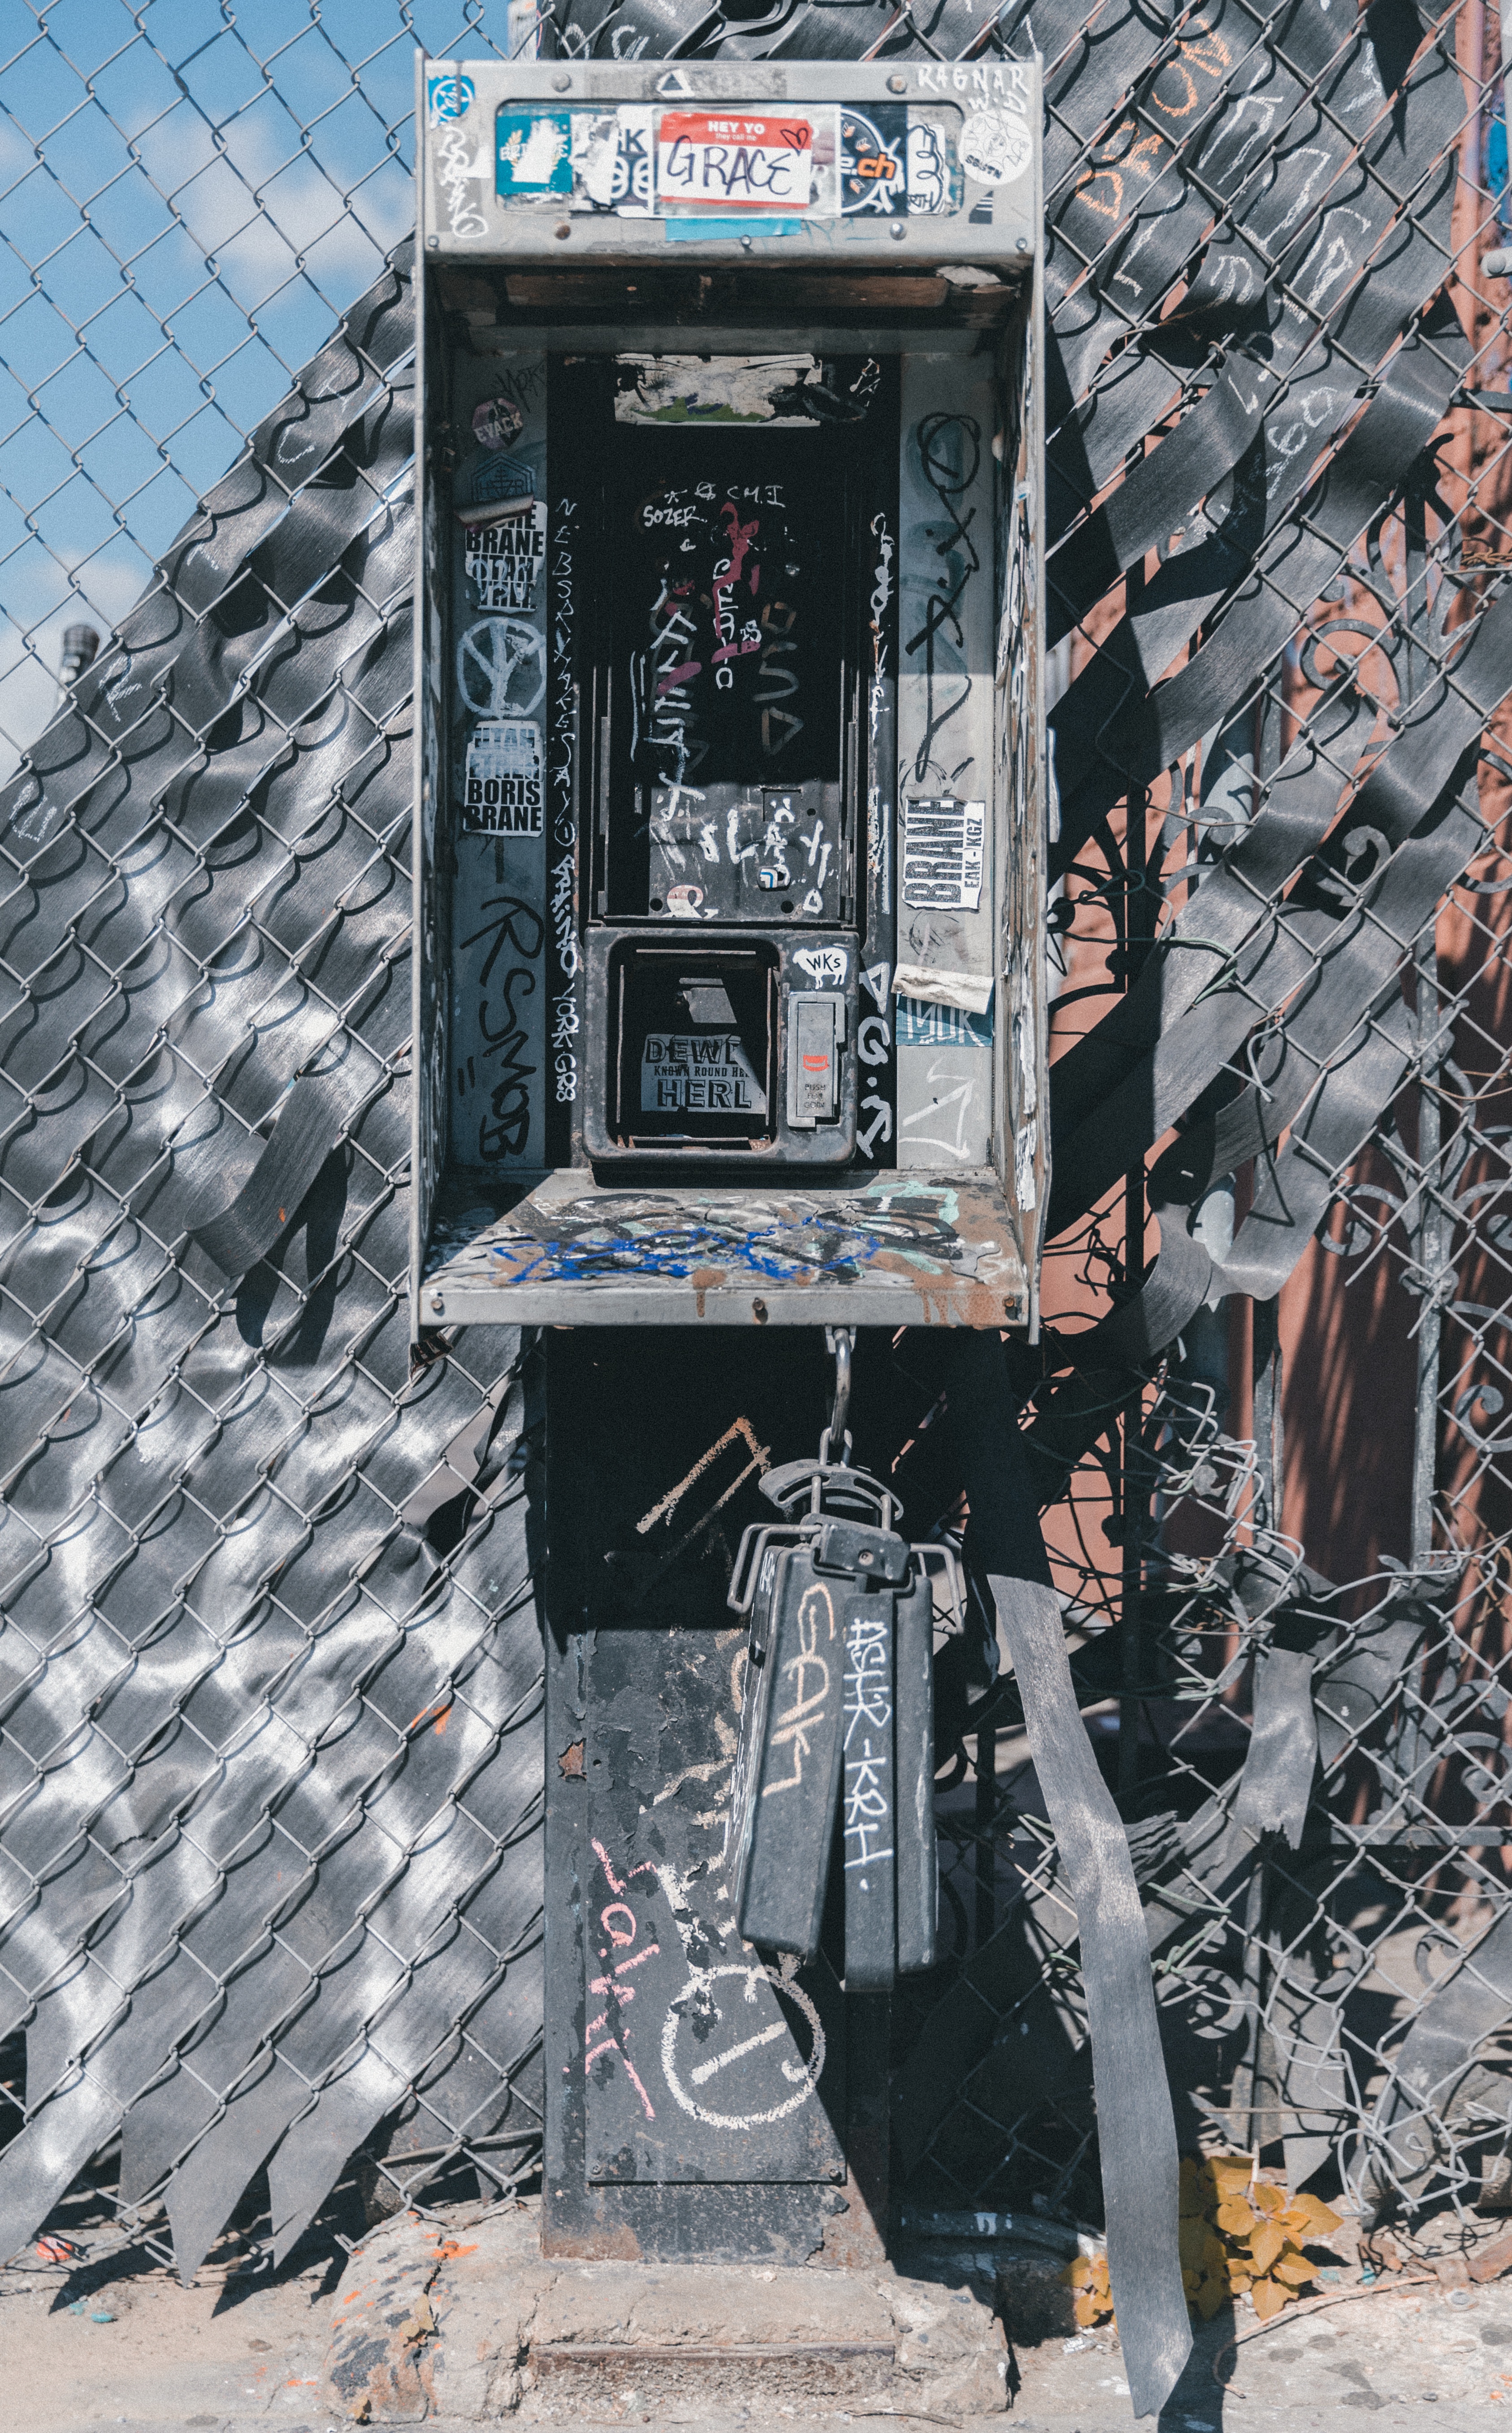
fence, street, sidewalk, urban, broken, abandoned